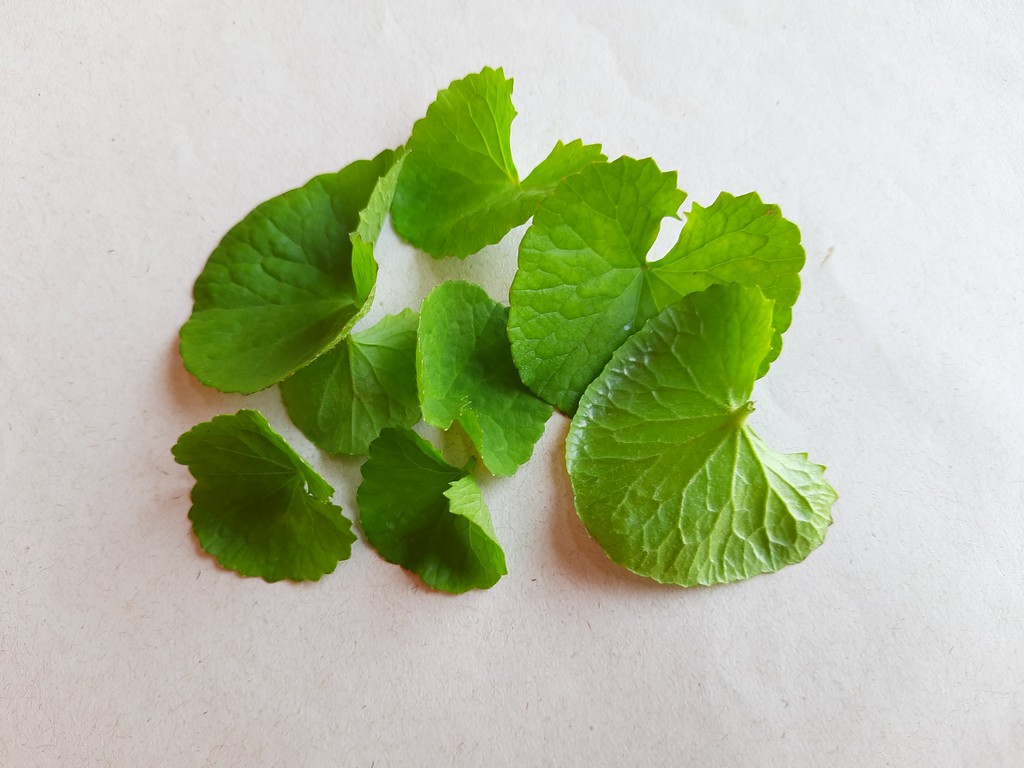
Label: Healthy